Back to Black

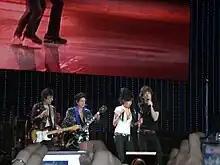
Winehouse performing with the Rolling Stones at the Isle of Wight Festival 2007

"Back to Black" was released on 27 October 2006. A deluxe edition of "Back to Black" was released in mainland Europe in November 2007 and in the United Kingdom on 3 December 2007. The reissue features the original studio album remastered as well as a bonus disc containing various B-sides and live tracks, including Winehouse's solo rendition of the single "Valerie" on BBC Radio 1's Live Lounge; the song was originally available in studio form on Ronson's "Version" album. Winehouse's debut DVD "" was released in the UK on 5 November and in the US on 13 November. It includes a live set recorded at London's Shepherd's Bush Empire and a 50-minute documentary chronicling the singer's career over the previous four years.